Väinö Raitio

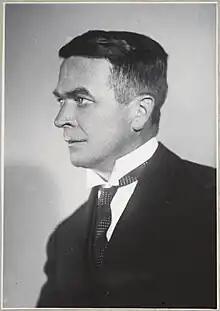
Väinö Raitio

Väinö Eerikki Raitio (15 April 1891 – 10 September 1945) was part of the small group of composers who appeared in the Finnish art music scene in the 1920s with a new cosmopolitan music style, very different from the dominant conservative National Romanticism. He was born in Sortavala, Grand Duchy of Finland.